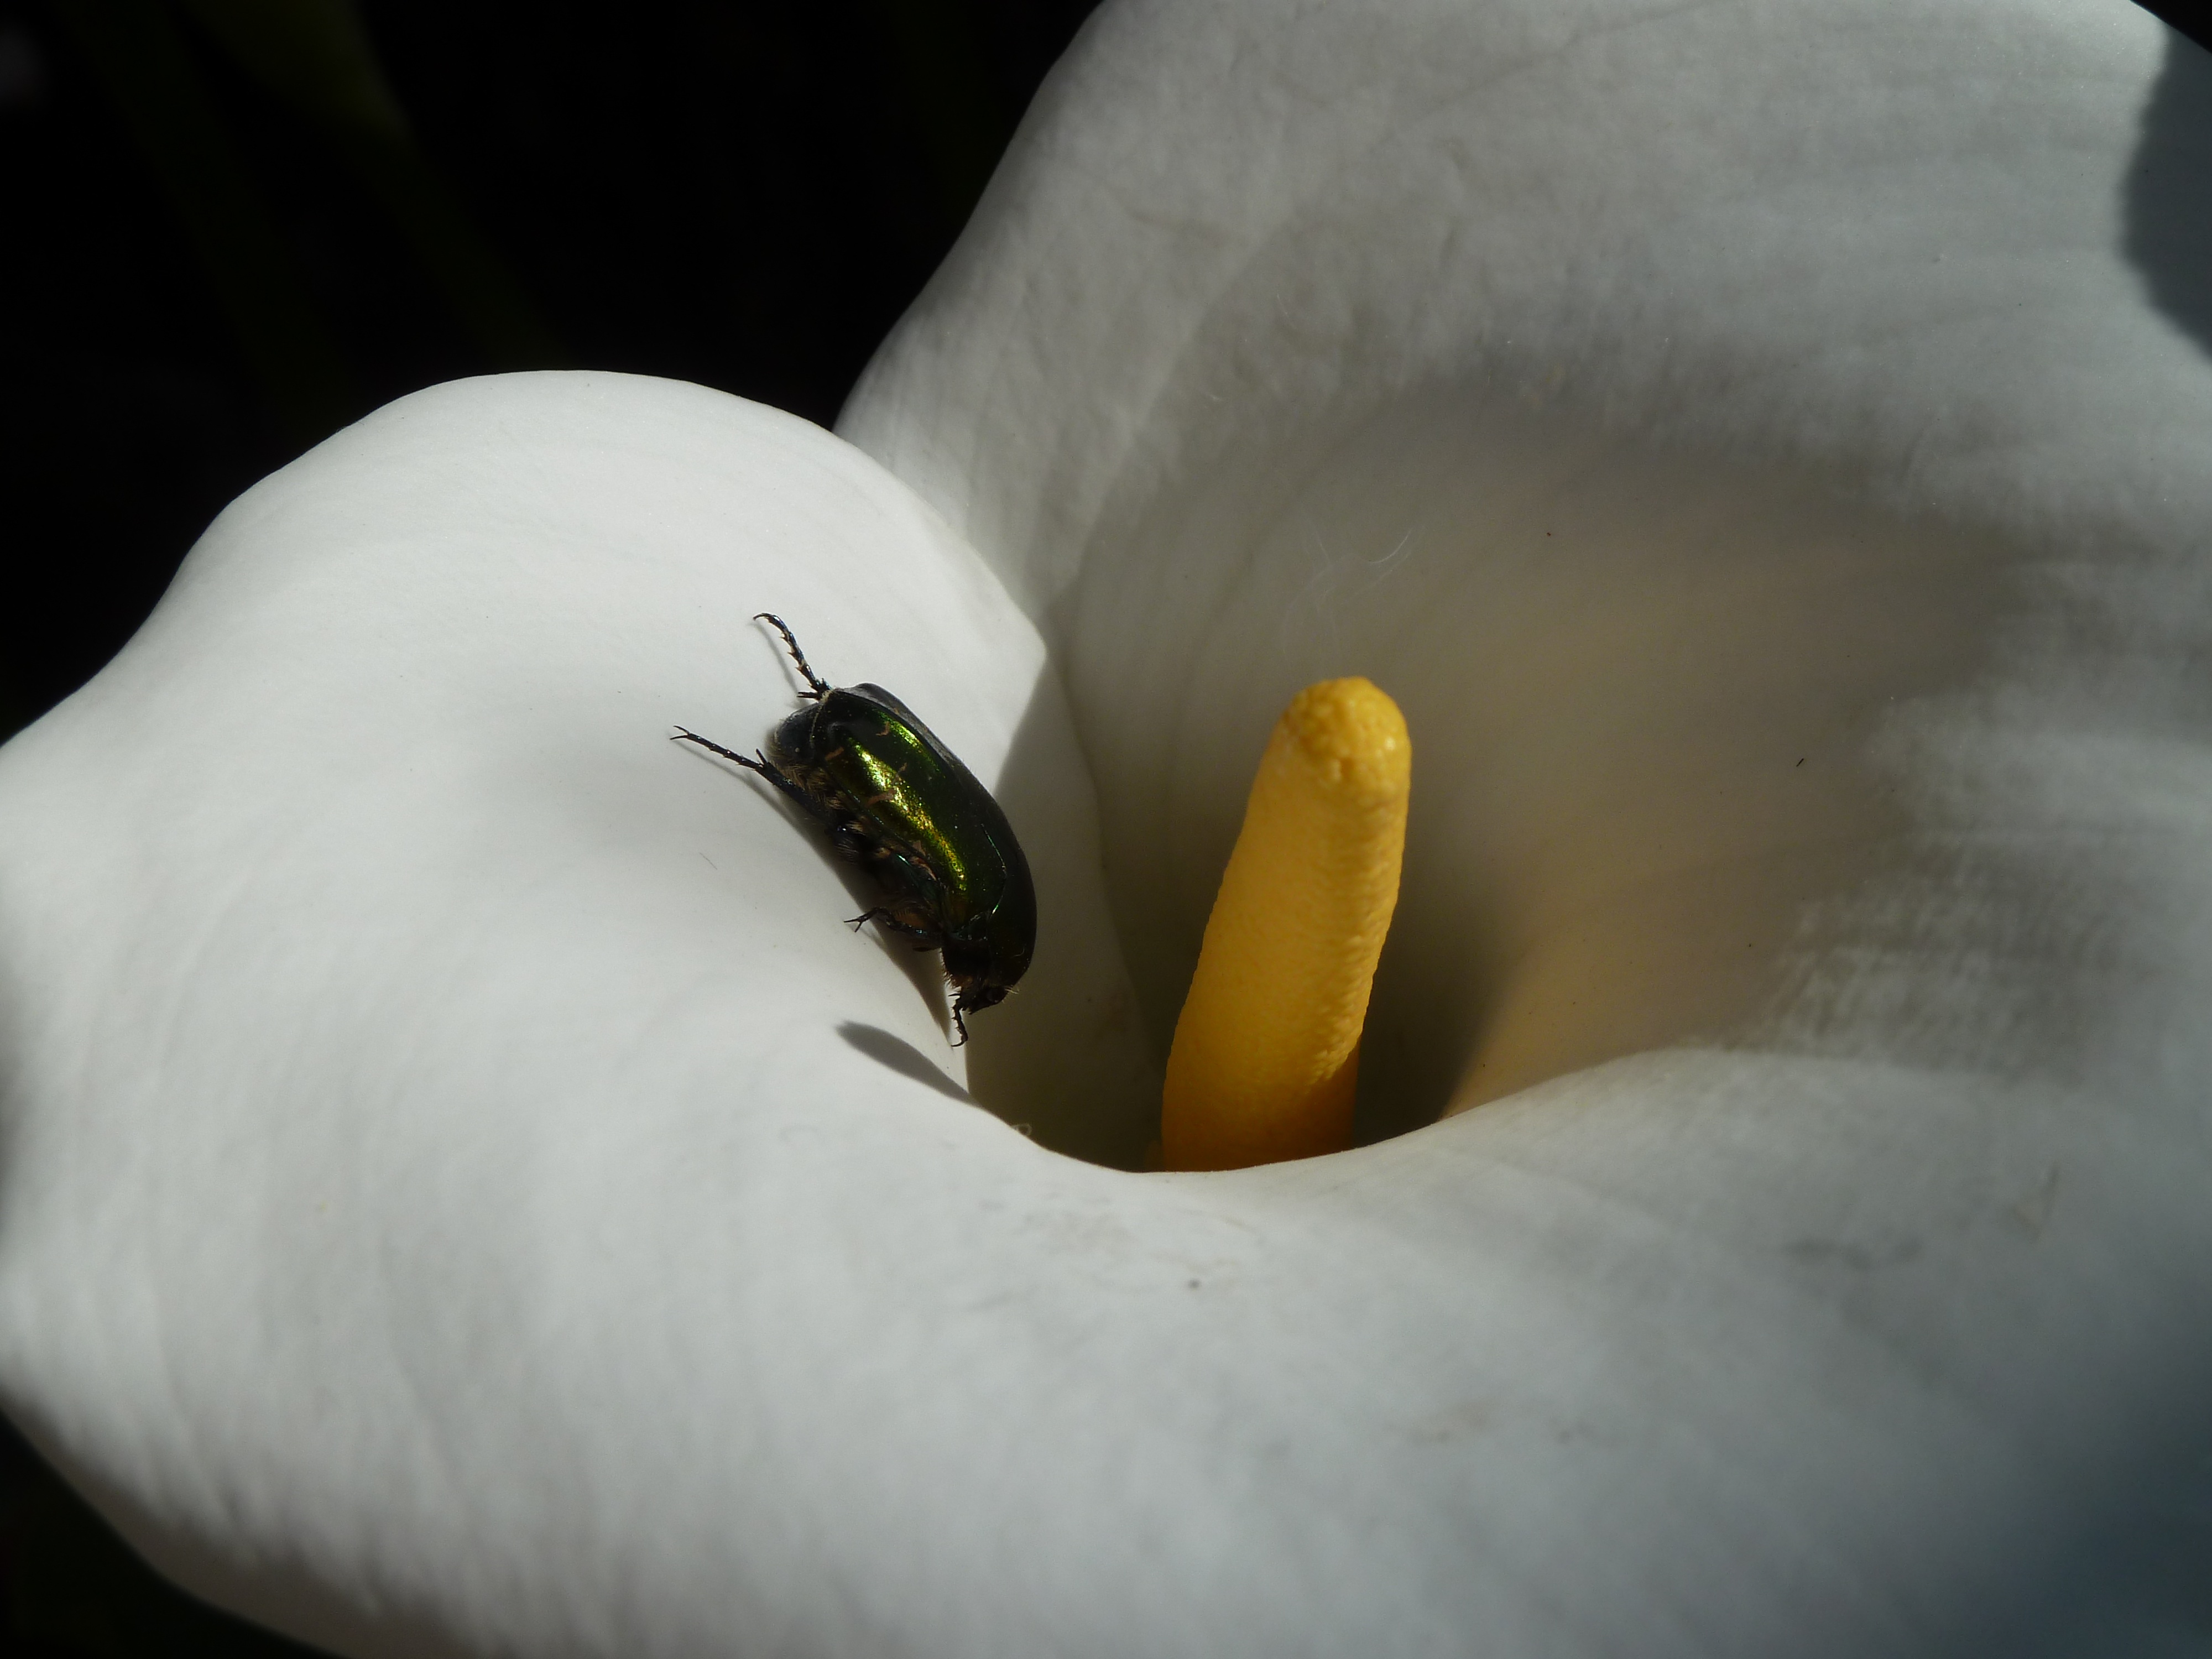
hand, bird, white, photography, leaf, flower, beak, yellow, close up, water bird, macro photography